Motivation impairment effect

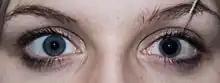
The left eye is what normal pupils look like, and the right is dilated.

Nonverbal cues are considered to be like involuntary responses, such as tongue slips which are hard to control. It may be more challenging for a liar to control their non-verbal cues when deceiving another individual. This can be attributed to various reasons, including the connection between a person's feelings and non-verbal cues, which do not exist for verbal cues.